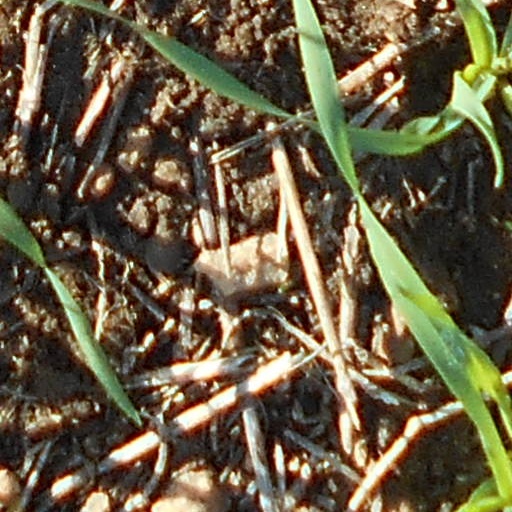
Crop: wheat